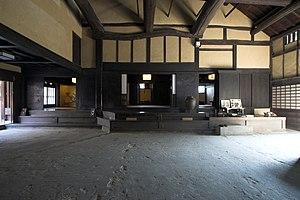
La maison de la famille Imanishi dans le quartier historique d'Imai-cho, Kashihara, préfecture de Nara au Japon, est un bien culturel important.